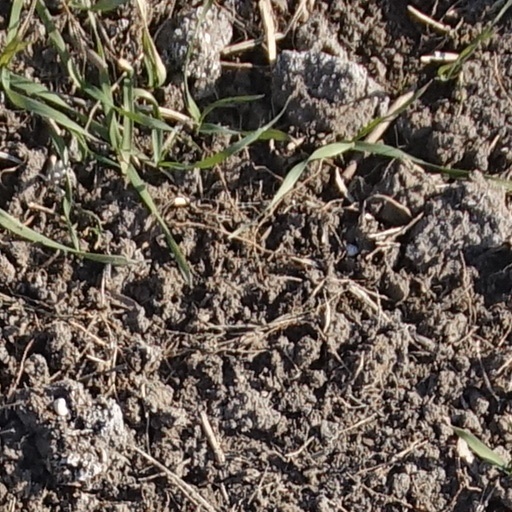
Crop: wheat